Tamás Priskin

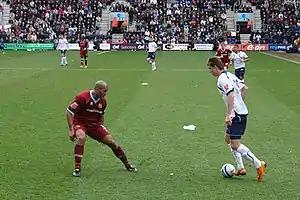
A striker in a white and navy blue soccer strip has the ball. The defender, wearing a claret strip, attempts to make the tackle.

With Watford back in the Championship in 2007–08 following relegation, Priskin only made sparse appearances, being kept out of the side by Marlon King, Henderson and new signing Nathan Ellington.